Spania

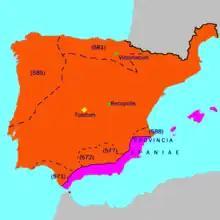
Spania in 586 after the conquests of Leovigild (with dates of conquest on map).

In the reigns of Athanagild and Leovigild, the Byzantines were unable to push their offensive forward and the Visigoths made some successful pushes back. Around 570, Leovigild ravaged Bastetania (Bastitania or Bastania, the region of Baza) and took Medina Sidonia through the treachery of an insider named Framidaneus (possibly a Goth). He may have taken Baza and he certainly raided into the environs of Málaga, defeating a relief army sent from there. He took many cities and fortresses in the Guadalquivir valley and defeated a large army of "rustici" (rustics), according to John of Biclarum, who may have been referring to an army of bandits called "Bagaudae" who had established themselves in the disputed buffer zone between Gothic and Roman control. In 577 in "Orospeda", a region under Byzantine control, Leovigild defeated more "rustici rebellantes", probably "Bagaudae". After two seasons of campaigning against the Romans, however, Leovigild concentrated his military efforts elsewhere.